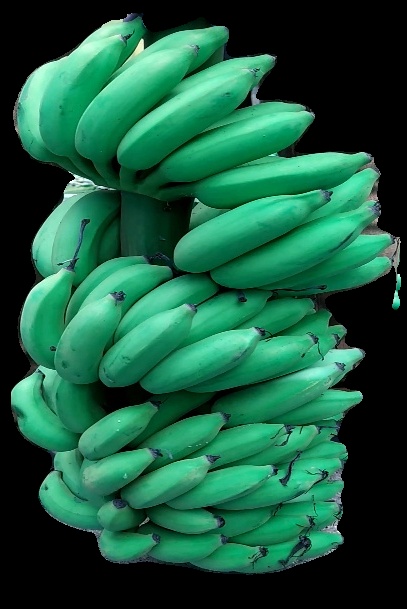
Variety: elakki-bale
Grade: grade1